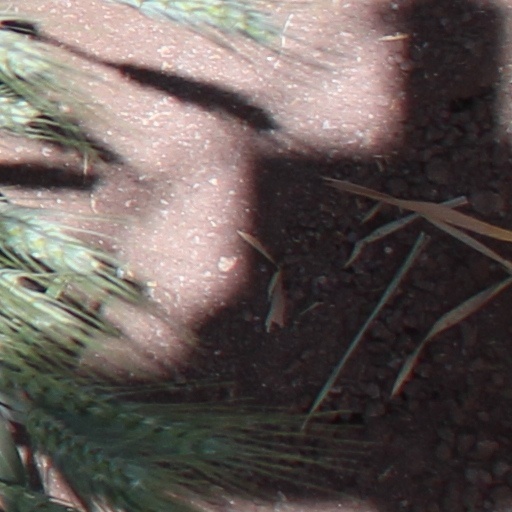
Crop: wheat